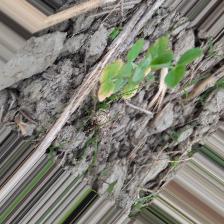
Label: Lentil Rust